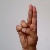
The image shows a hand gesture representing the letter 'U' in Indian Sign Language.